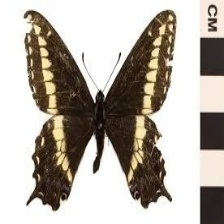
Species: INDRA SWALLOW